Newspaper riddle

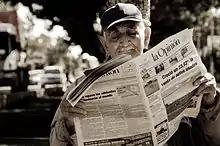
A black and white newspaper that is "read" all over

The newspaper riddle is a riddle joke or conundrum in English that begins with the question: